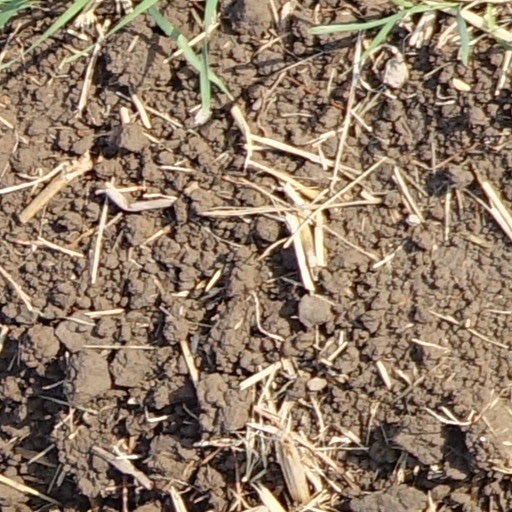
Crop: wheat